Treaty of Indian Springs (1825)

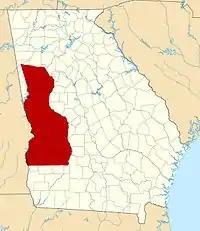
Muscogee cessions in Georgia under the treaty

The Treaty of Indian Springs, also known as the Second Treaty of Indian Springs and the Treaty with the Creeks, is a treaty concluded between the Muscogee and the United States originally on February 12, 1825 with an additional article added on February 14, 1825 at what is now the Indian Springs Hotel Museum.